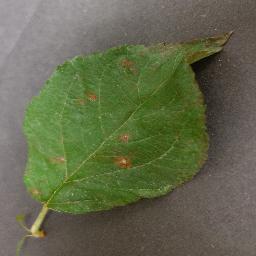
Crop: apple
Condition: cedar_rust